Maha al-Khalil Chalabi

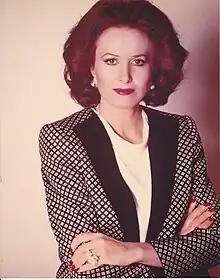
Maha El Khalil Chalabi

Maha al-Khalil Chalabi (born 2 April 1938 in Tyre/Sour, Lebanon) – Arabic: مهى الخليل الشلبي, also transliterated Shalabi – is Secretary-General of the International Association to Save Tyre ("Association Internationale pour la Sauvegarde de Tyr" – AIST) and has been a UNESCO Goodwill Ambassador as "a strong advocate for heritage". Oscillating between the high-societies of Beirut and Paris, the heiress of a feudal dynasty in Southern Lebanon has been hailed by the yellow press as the "Princess of Tyre".